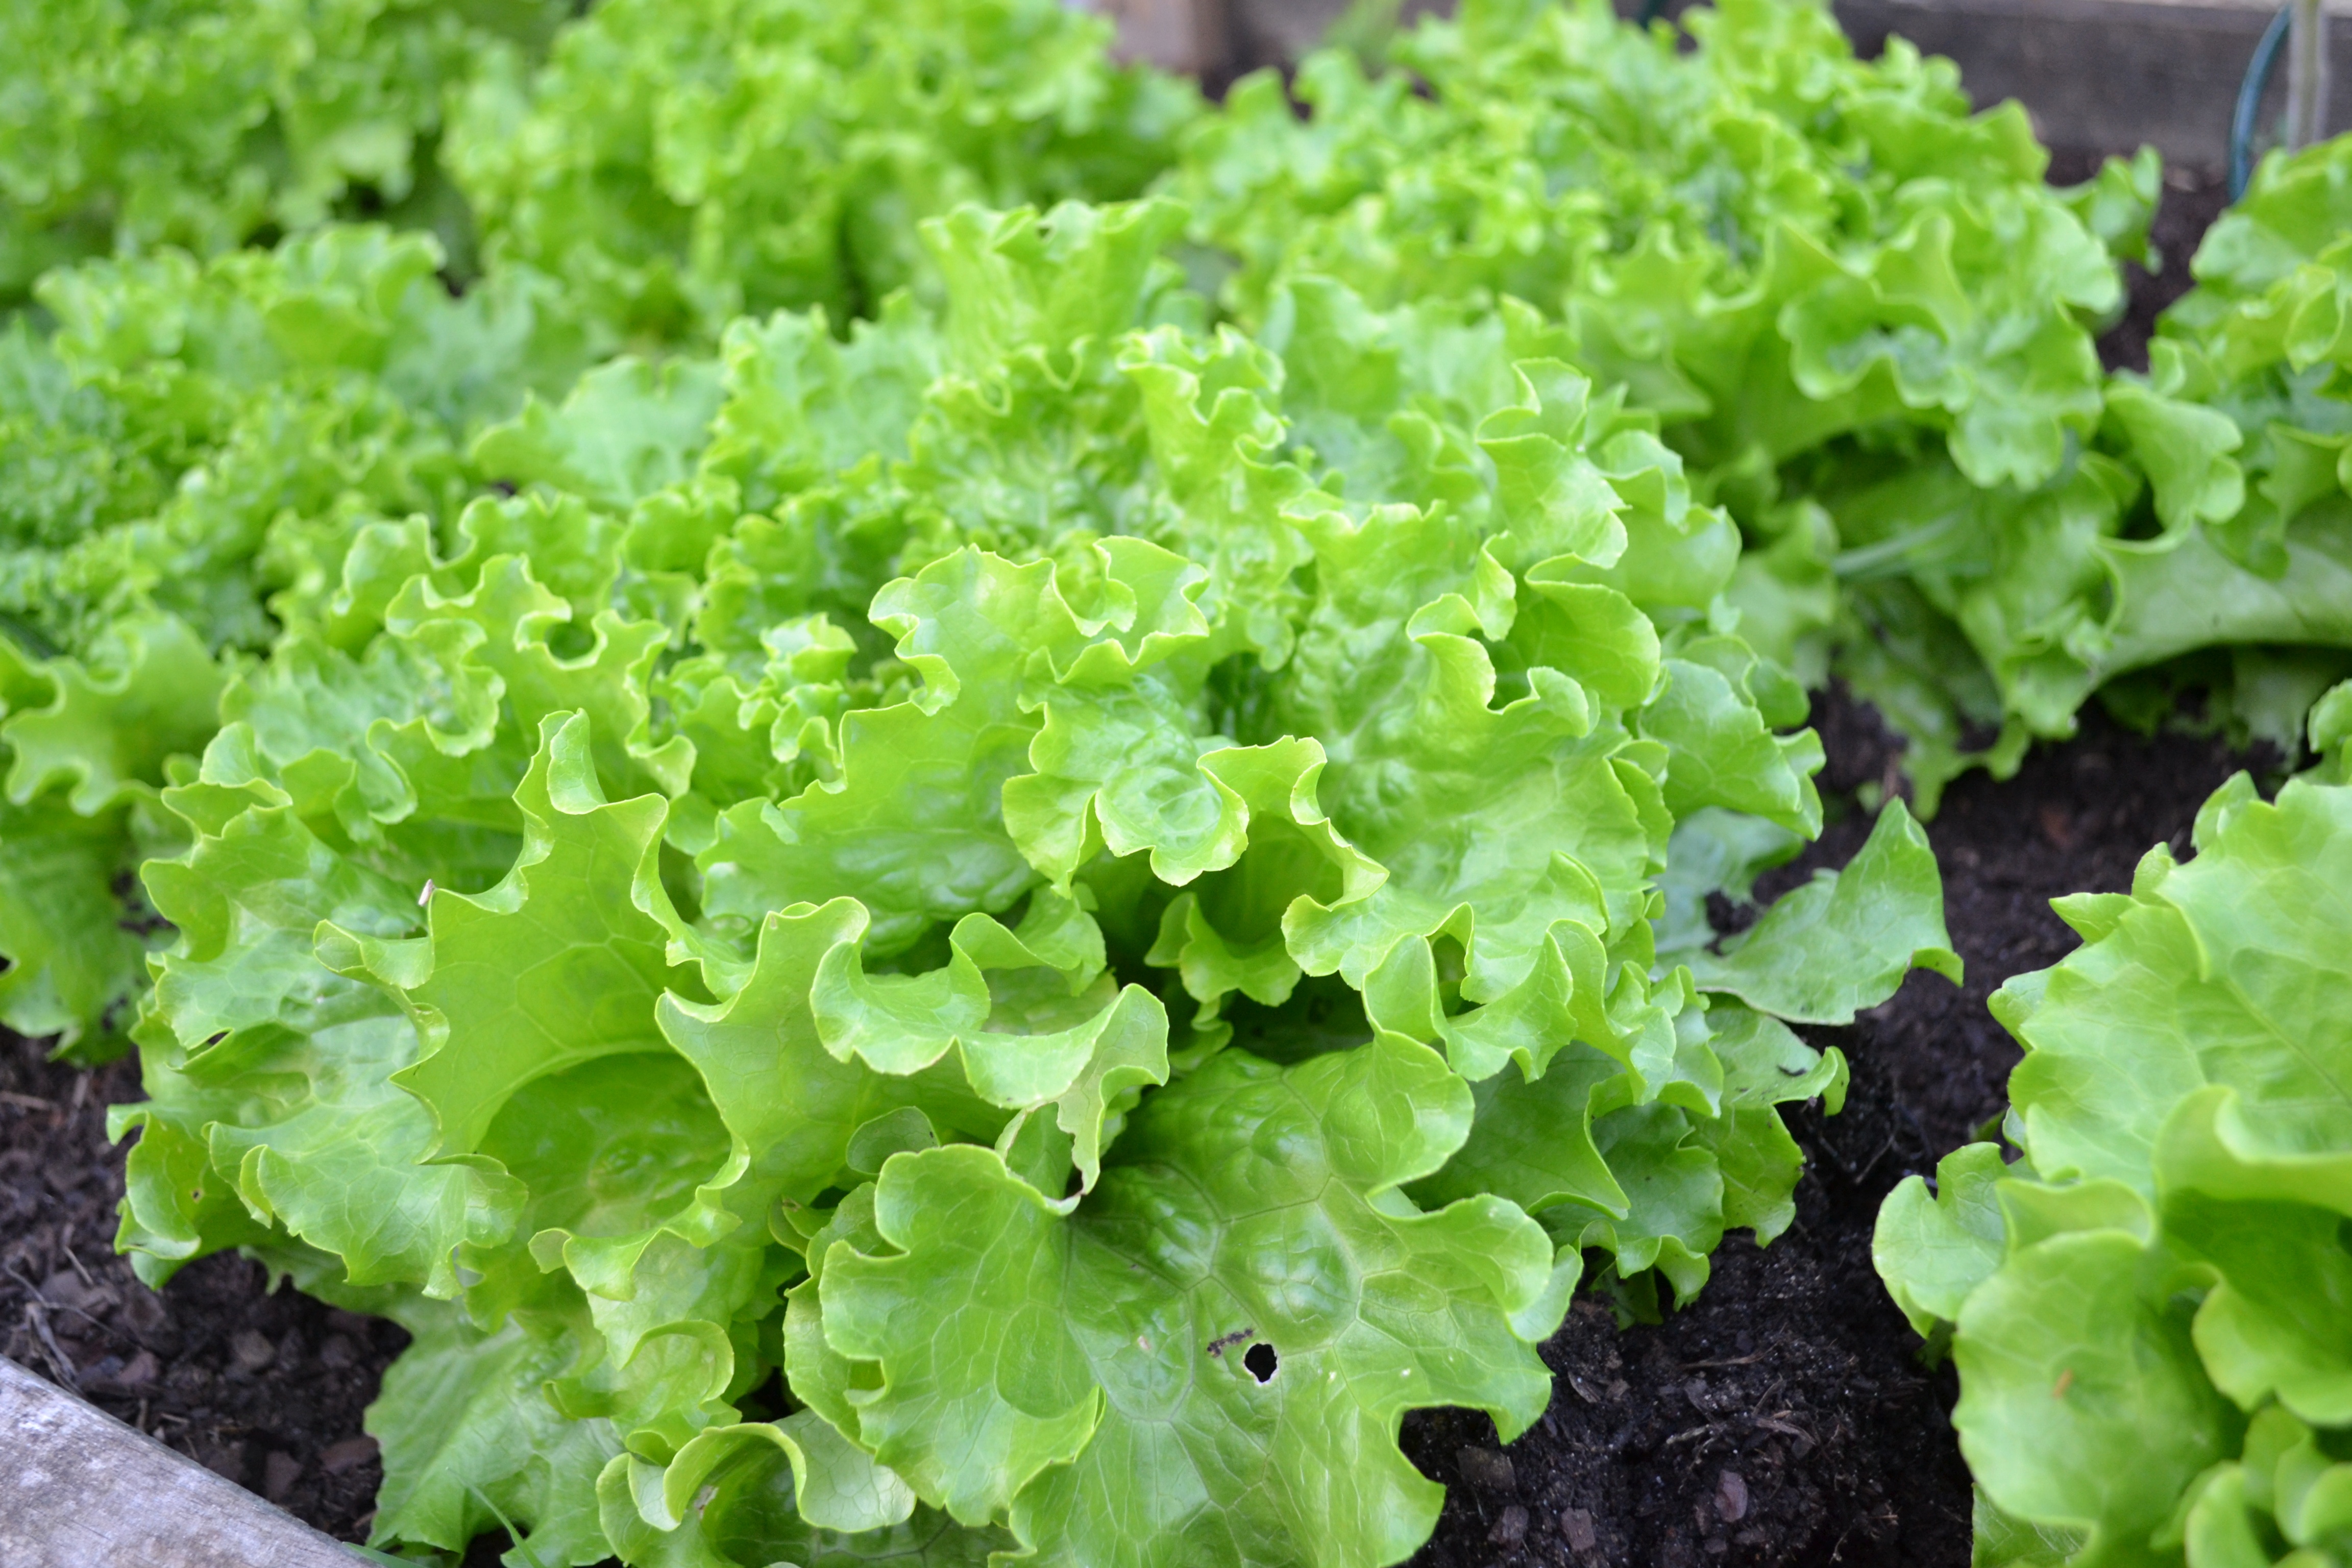
plant, food, salad, green, harvest, produce, vegetable, garden, lettuce, plants, vegetables, green salad, vegetable garden, green leaves, batavia, annual plant, leaf vegetable, rapini